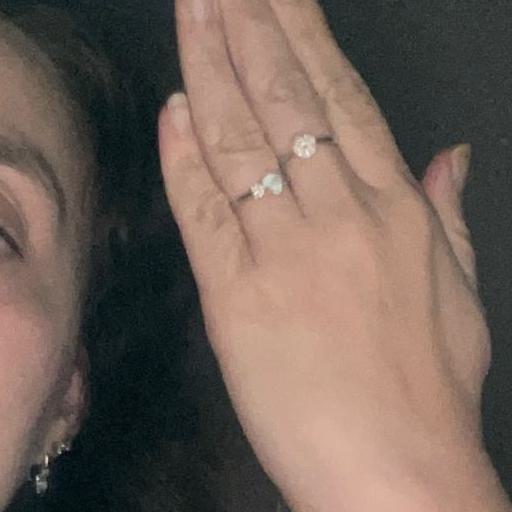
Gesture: stop_inverted